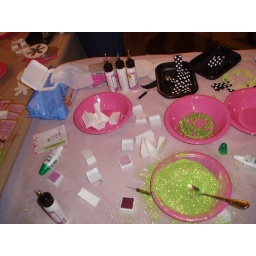
Pretty green glitter in pink bowls